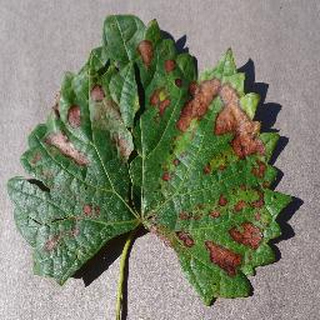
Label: grape_esca_black_measles